Lucas (1986 film)

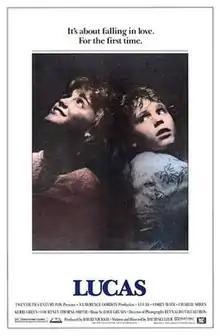
Theatrical release poster

Lucas is a 1986 American coming-of-age romantic-sports film written and directed by David Seltzer in his directorial debut, and starring Corey Haim, Kerri Green, Charlie Sheen, and Courtney Thorne-Smith. Thorne-Smith and Winona Ryder made their film debuts in "Lucas".